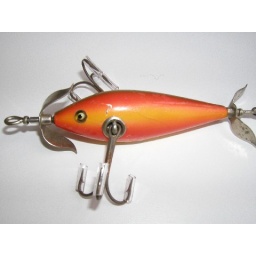
Heddon Dowagiac Minnow, model 100, cup ring, unmarked propellors, glass eyes in rainbow